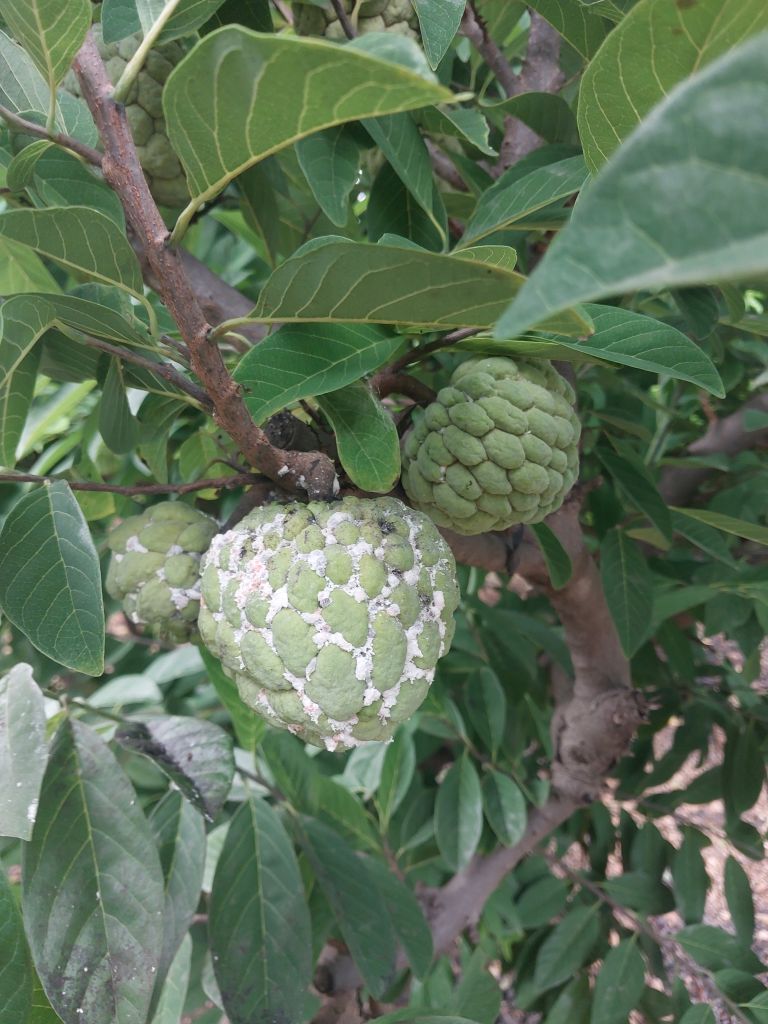
Disease label: Mealy Bug